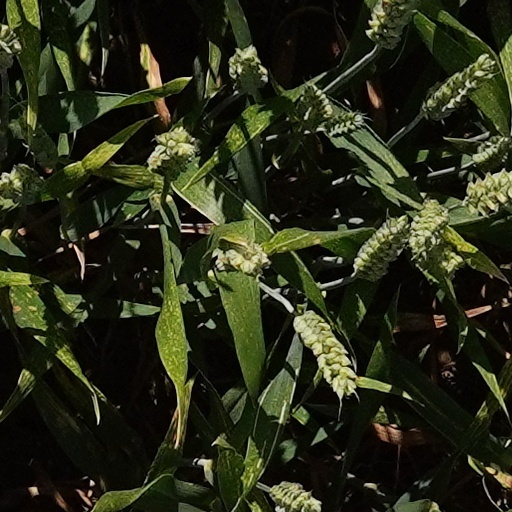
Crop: wheat